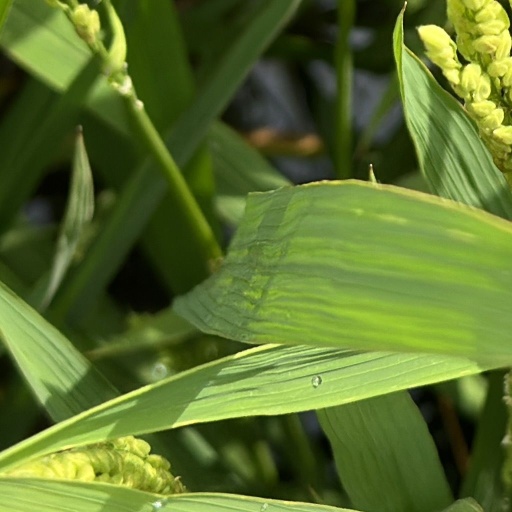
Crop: rice